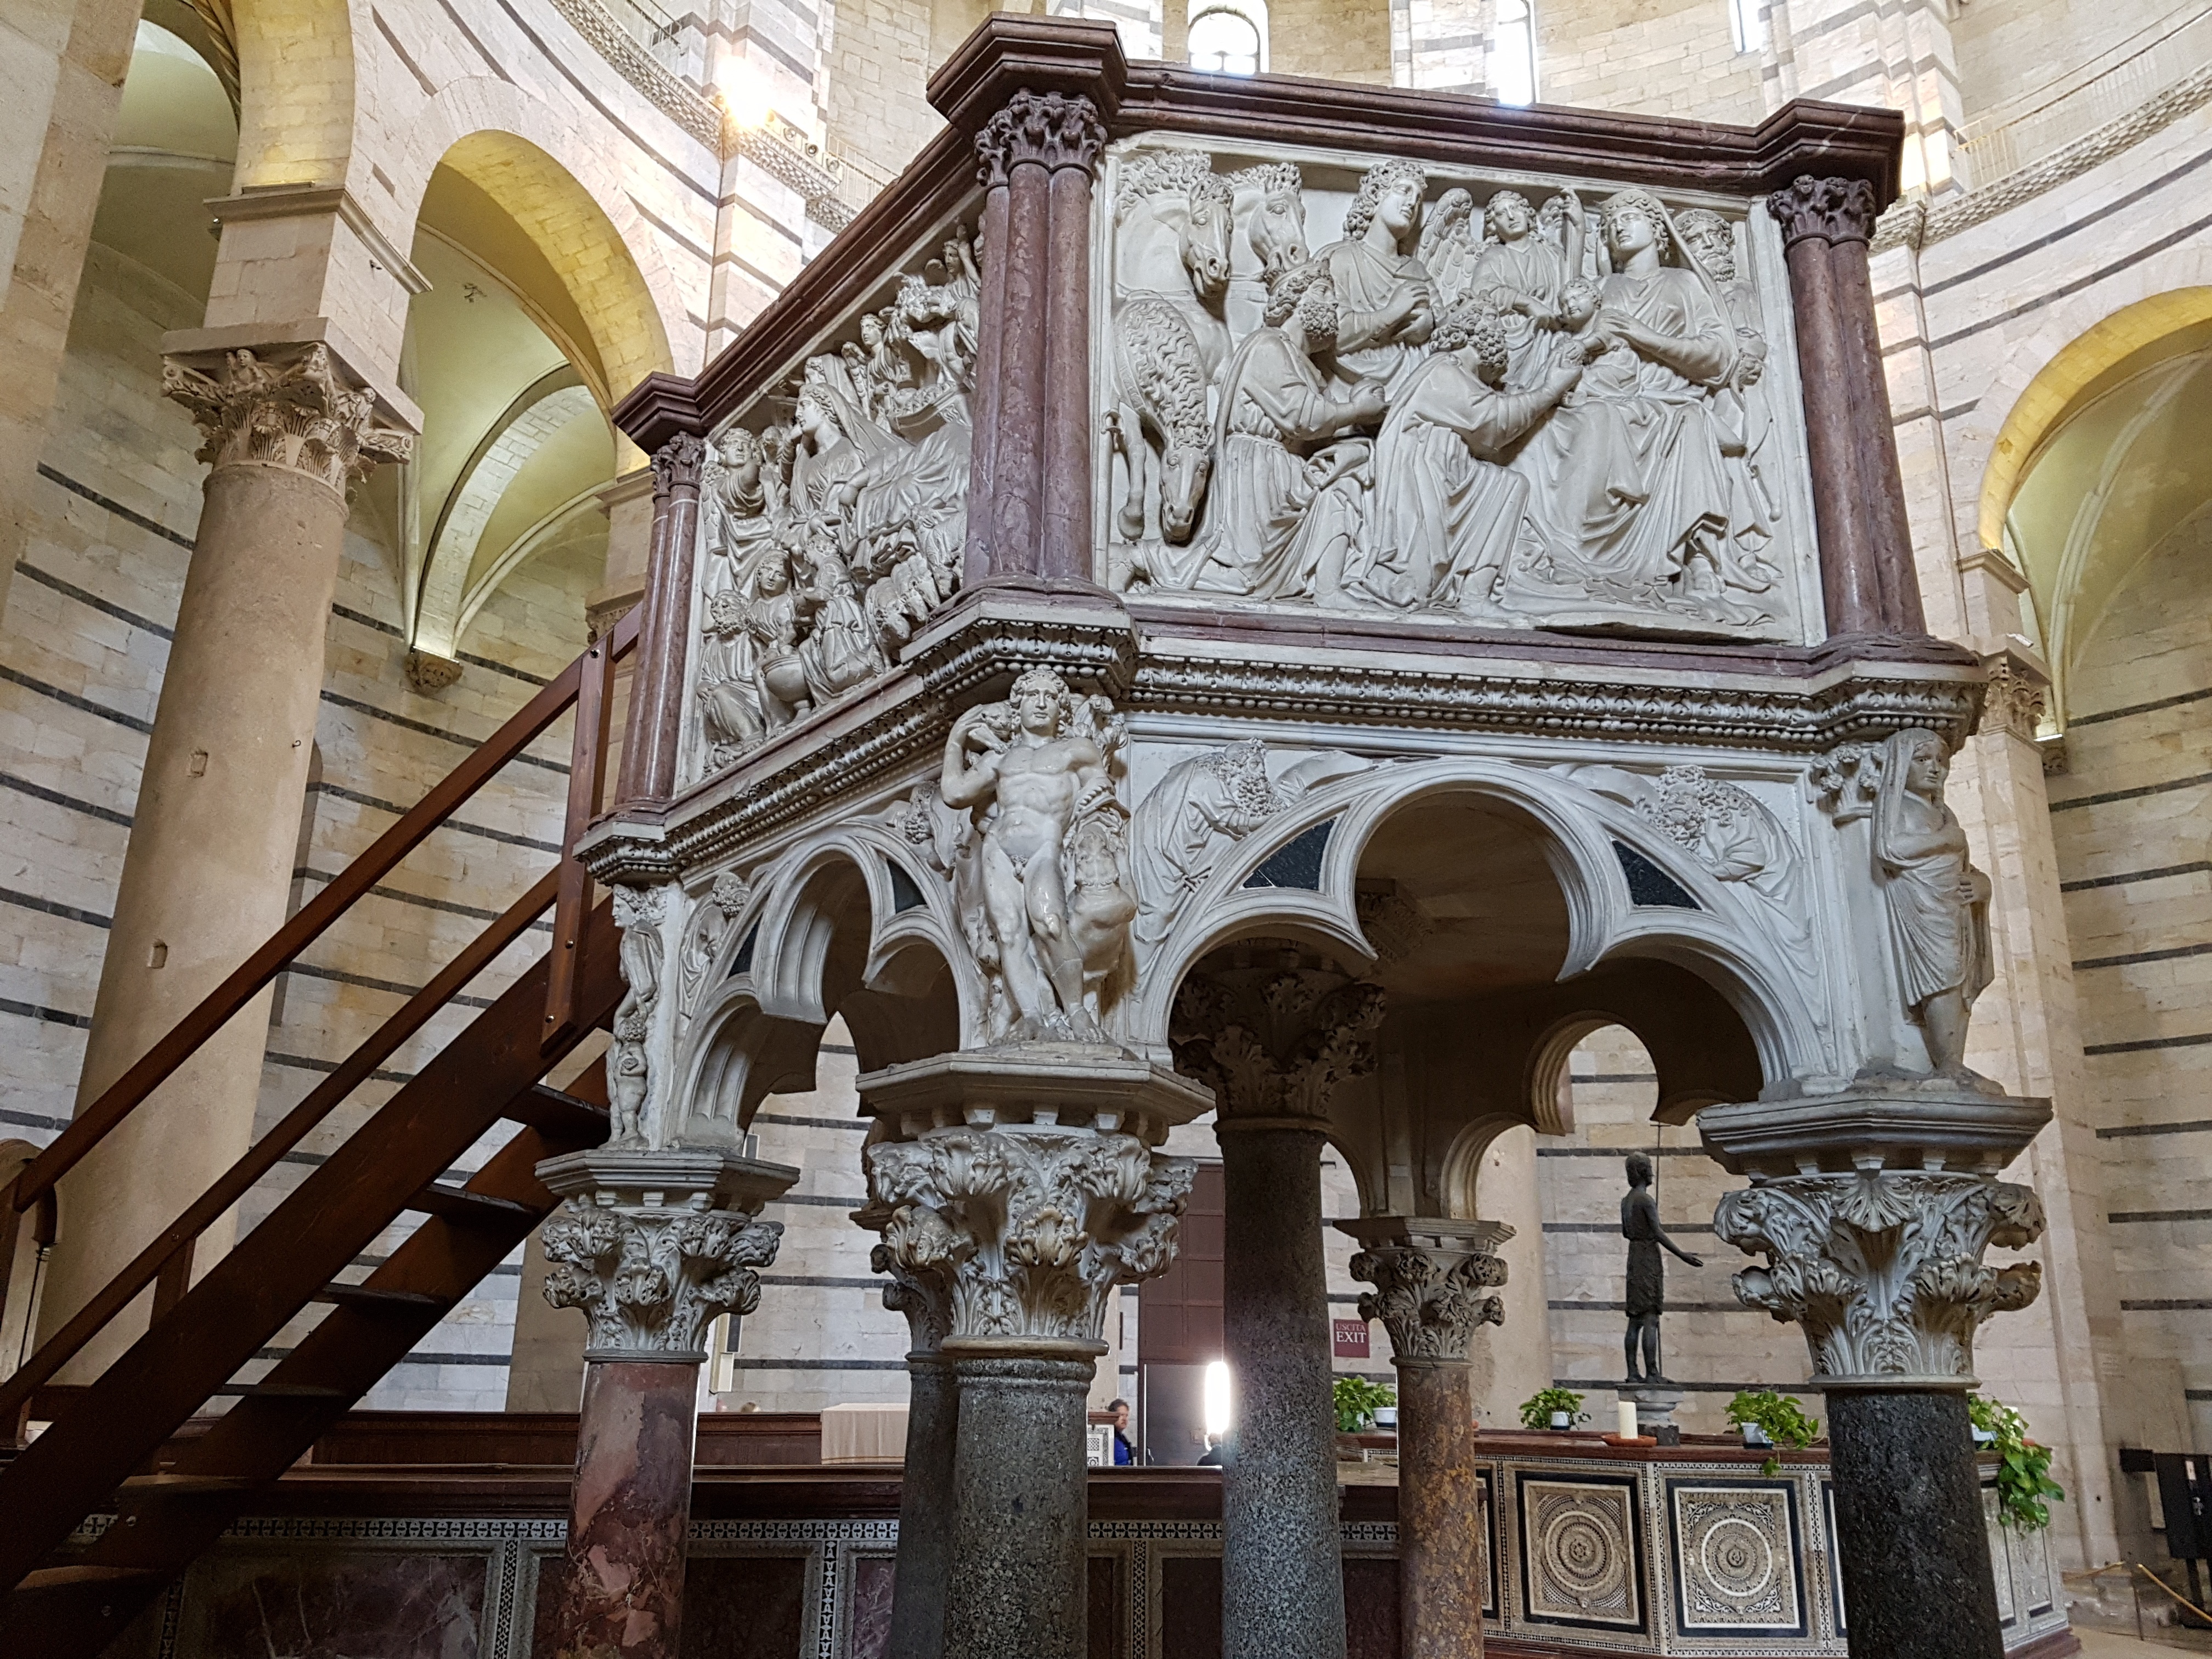
architecture, building, palace, landmark, italy, facade, church, cathedral, chapel, place of worship, baptistery, places of interest, pisa, monastery, marble, synagogue, basilica, pulpit, historically, sacral, venerable, sacred art, marble pulpit, ancient history, nicola pisano